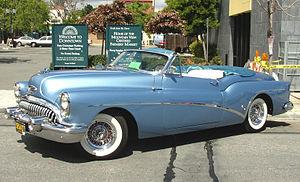
La Buick Skylark est un modèle d'automobile introduit en 1953 pour le cinquantième anniversaire de la marque américaine Buick.